Battle of Winwick

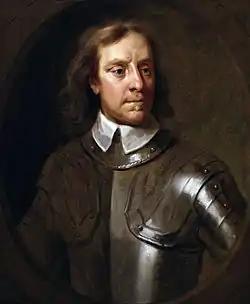

In England Charles's supporters, the Royalists, were opposed by the combined forces of the Parliamentarians and the Scots. In 1643 the latter pair formed an alliance bound by the Solemn League and Covenant. After four years of war the Royalists were defeated and Charles surrendered to the Scots on 5 May 1646. The Scots agreed with the English Parliament on a peace settlement which would be put before the King. Known as the Newcastle Propositions, the Scots spent months trying to persuade Charles to agree to them but he refused. The Scots eventually handed Charles over to the English Parliamentary forces in exchange for a financial settlement and left England on 3 February 1647.